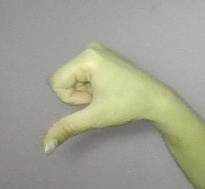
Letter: waw